Alberta Ladies' College of Red Deer

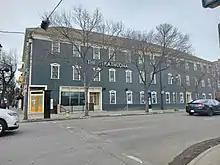
Old Strathcona Hotel 2021

In July 1916 the board of the college confirmed the decision to move to Edmonton. An advertisement in the August 16, 1916 edition of the Grain Growers Guide stated that the college was “now located in Assiniboia Hall, University Building, Edmonton, Alberta”. An article in a September 1916 issue of the "Edmonton Bulletin" noted that the college moved “lock, stock and barrel” from Red Deer to Edmonton in one week, and was looking forward to its new location and close relationship with the University of Alberta. On October 31, the college staff and students held a reception in their new home for the university and Edmonton community to get a "glimpse into the daily life of Red Deer Ladies' College".